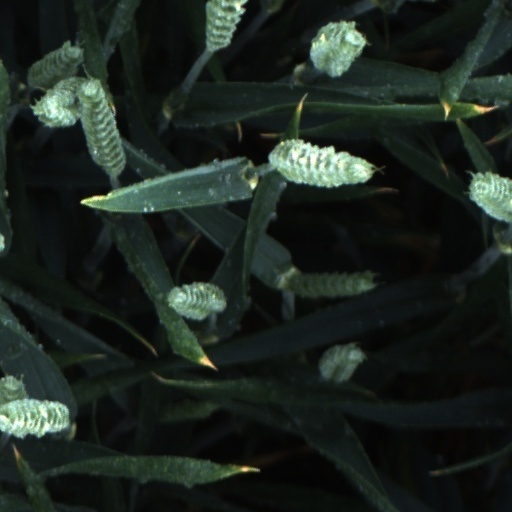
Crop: wheat